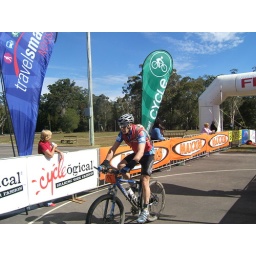
Corey's first mountain bike race and very glad it is over. Completed in 5 hours and 40 minutes. Great effort.